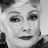
Emotion: neutral